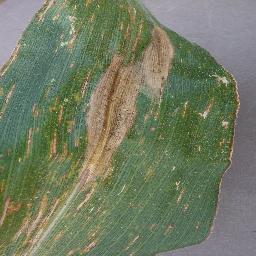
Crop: corn
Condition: (maize)_cercospora_spot_gray_spot